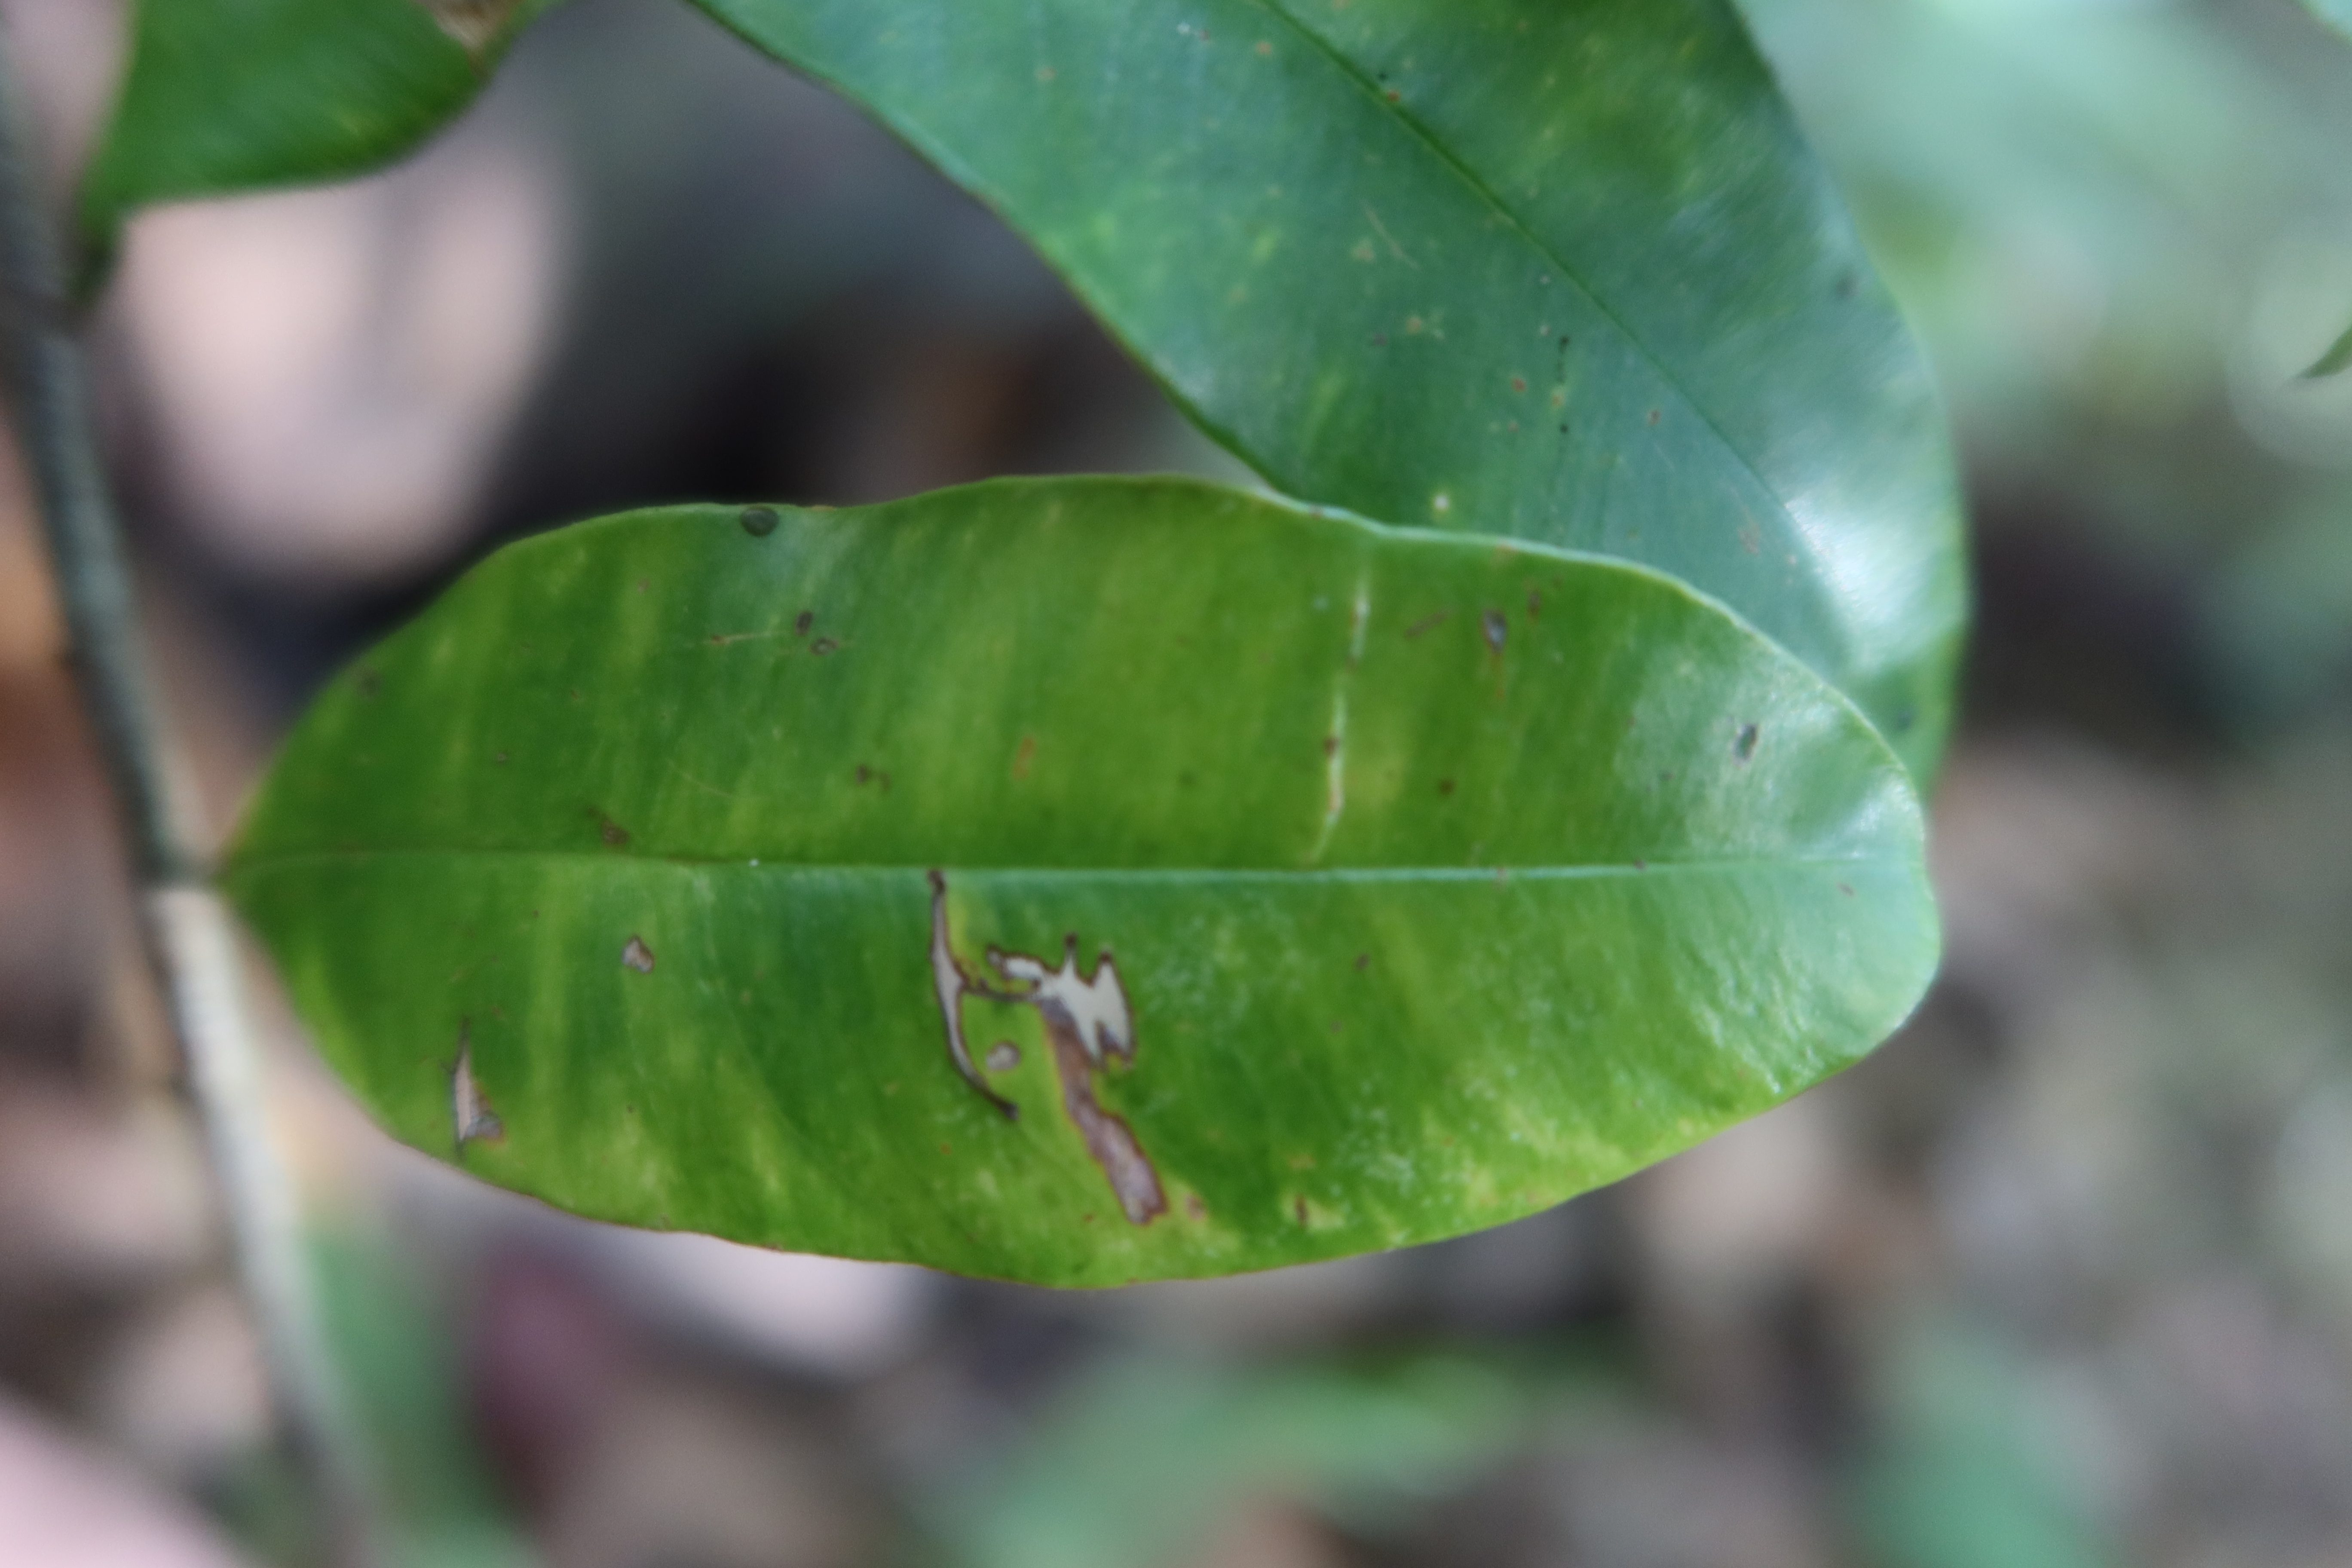
Label: Brown spots